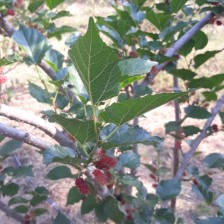
Variety: ChiangMai60